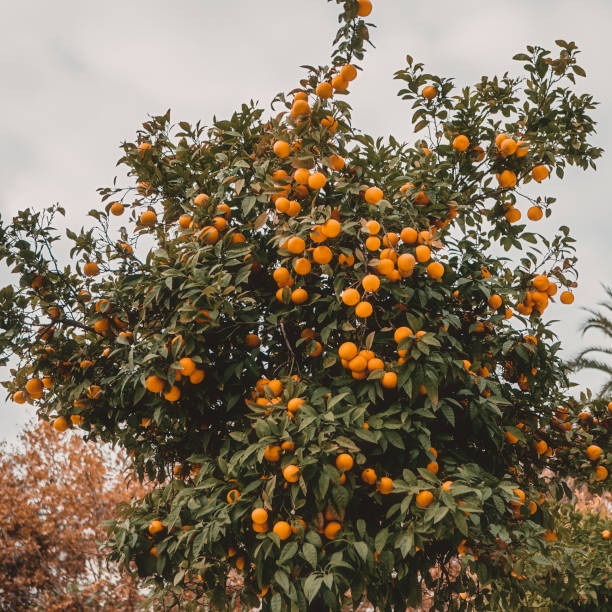
Label: mandarine